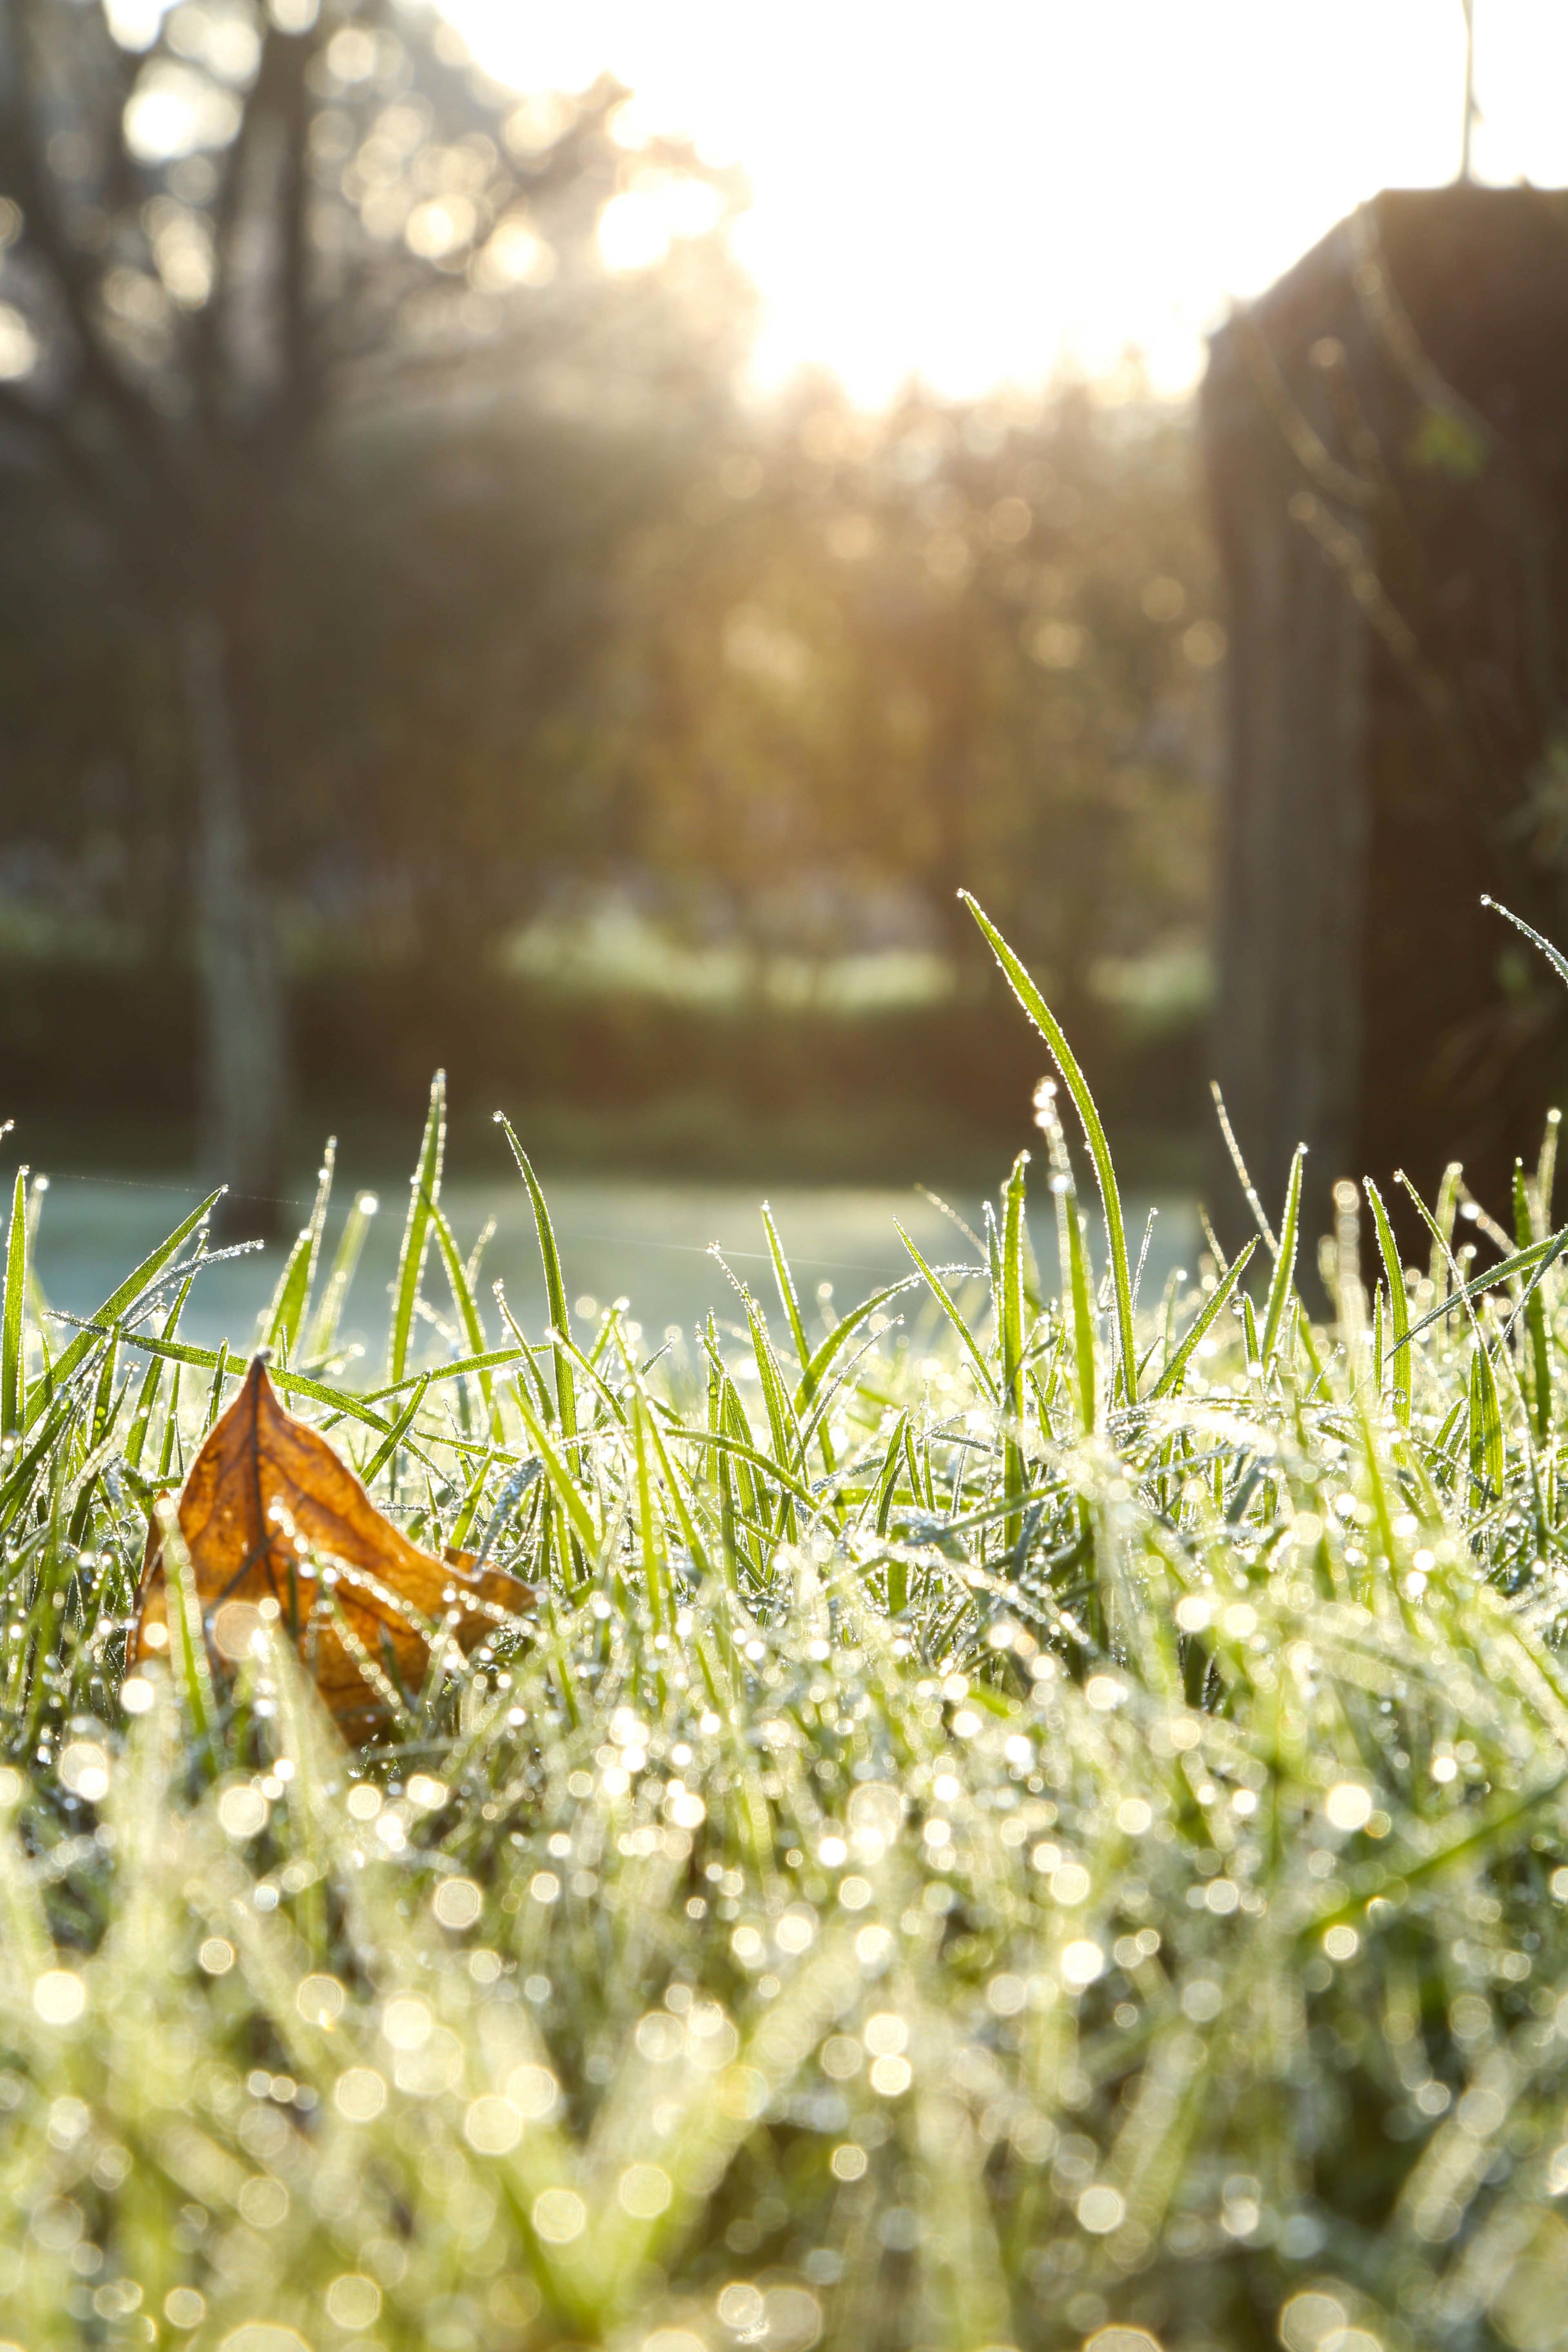
tree, nature, grass, branch, plant, lawn, meadow, sunlight, morning, leaf, flower, green, autumn, botany, flora, season, fauna, woodland, macro photography, grass family